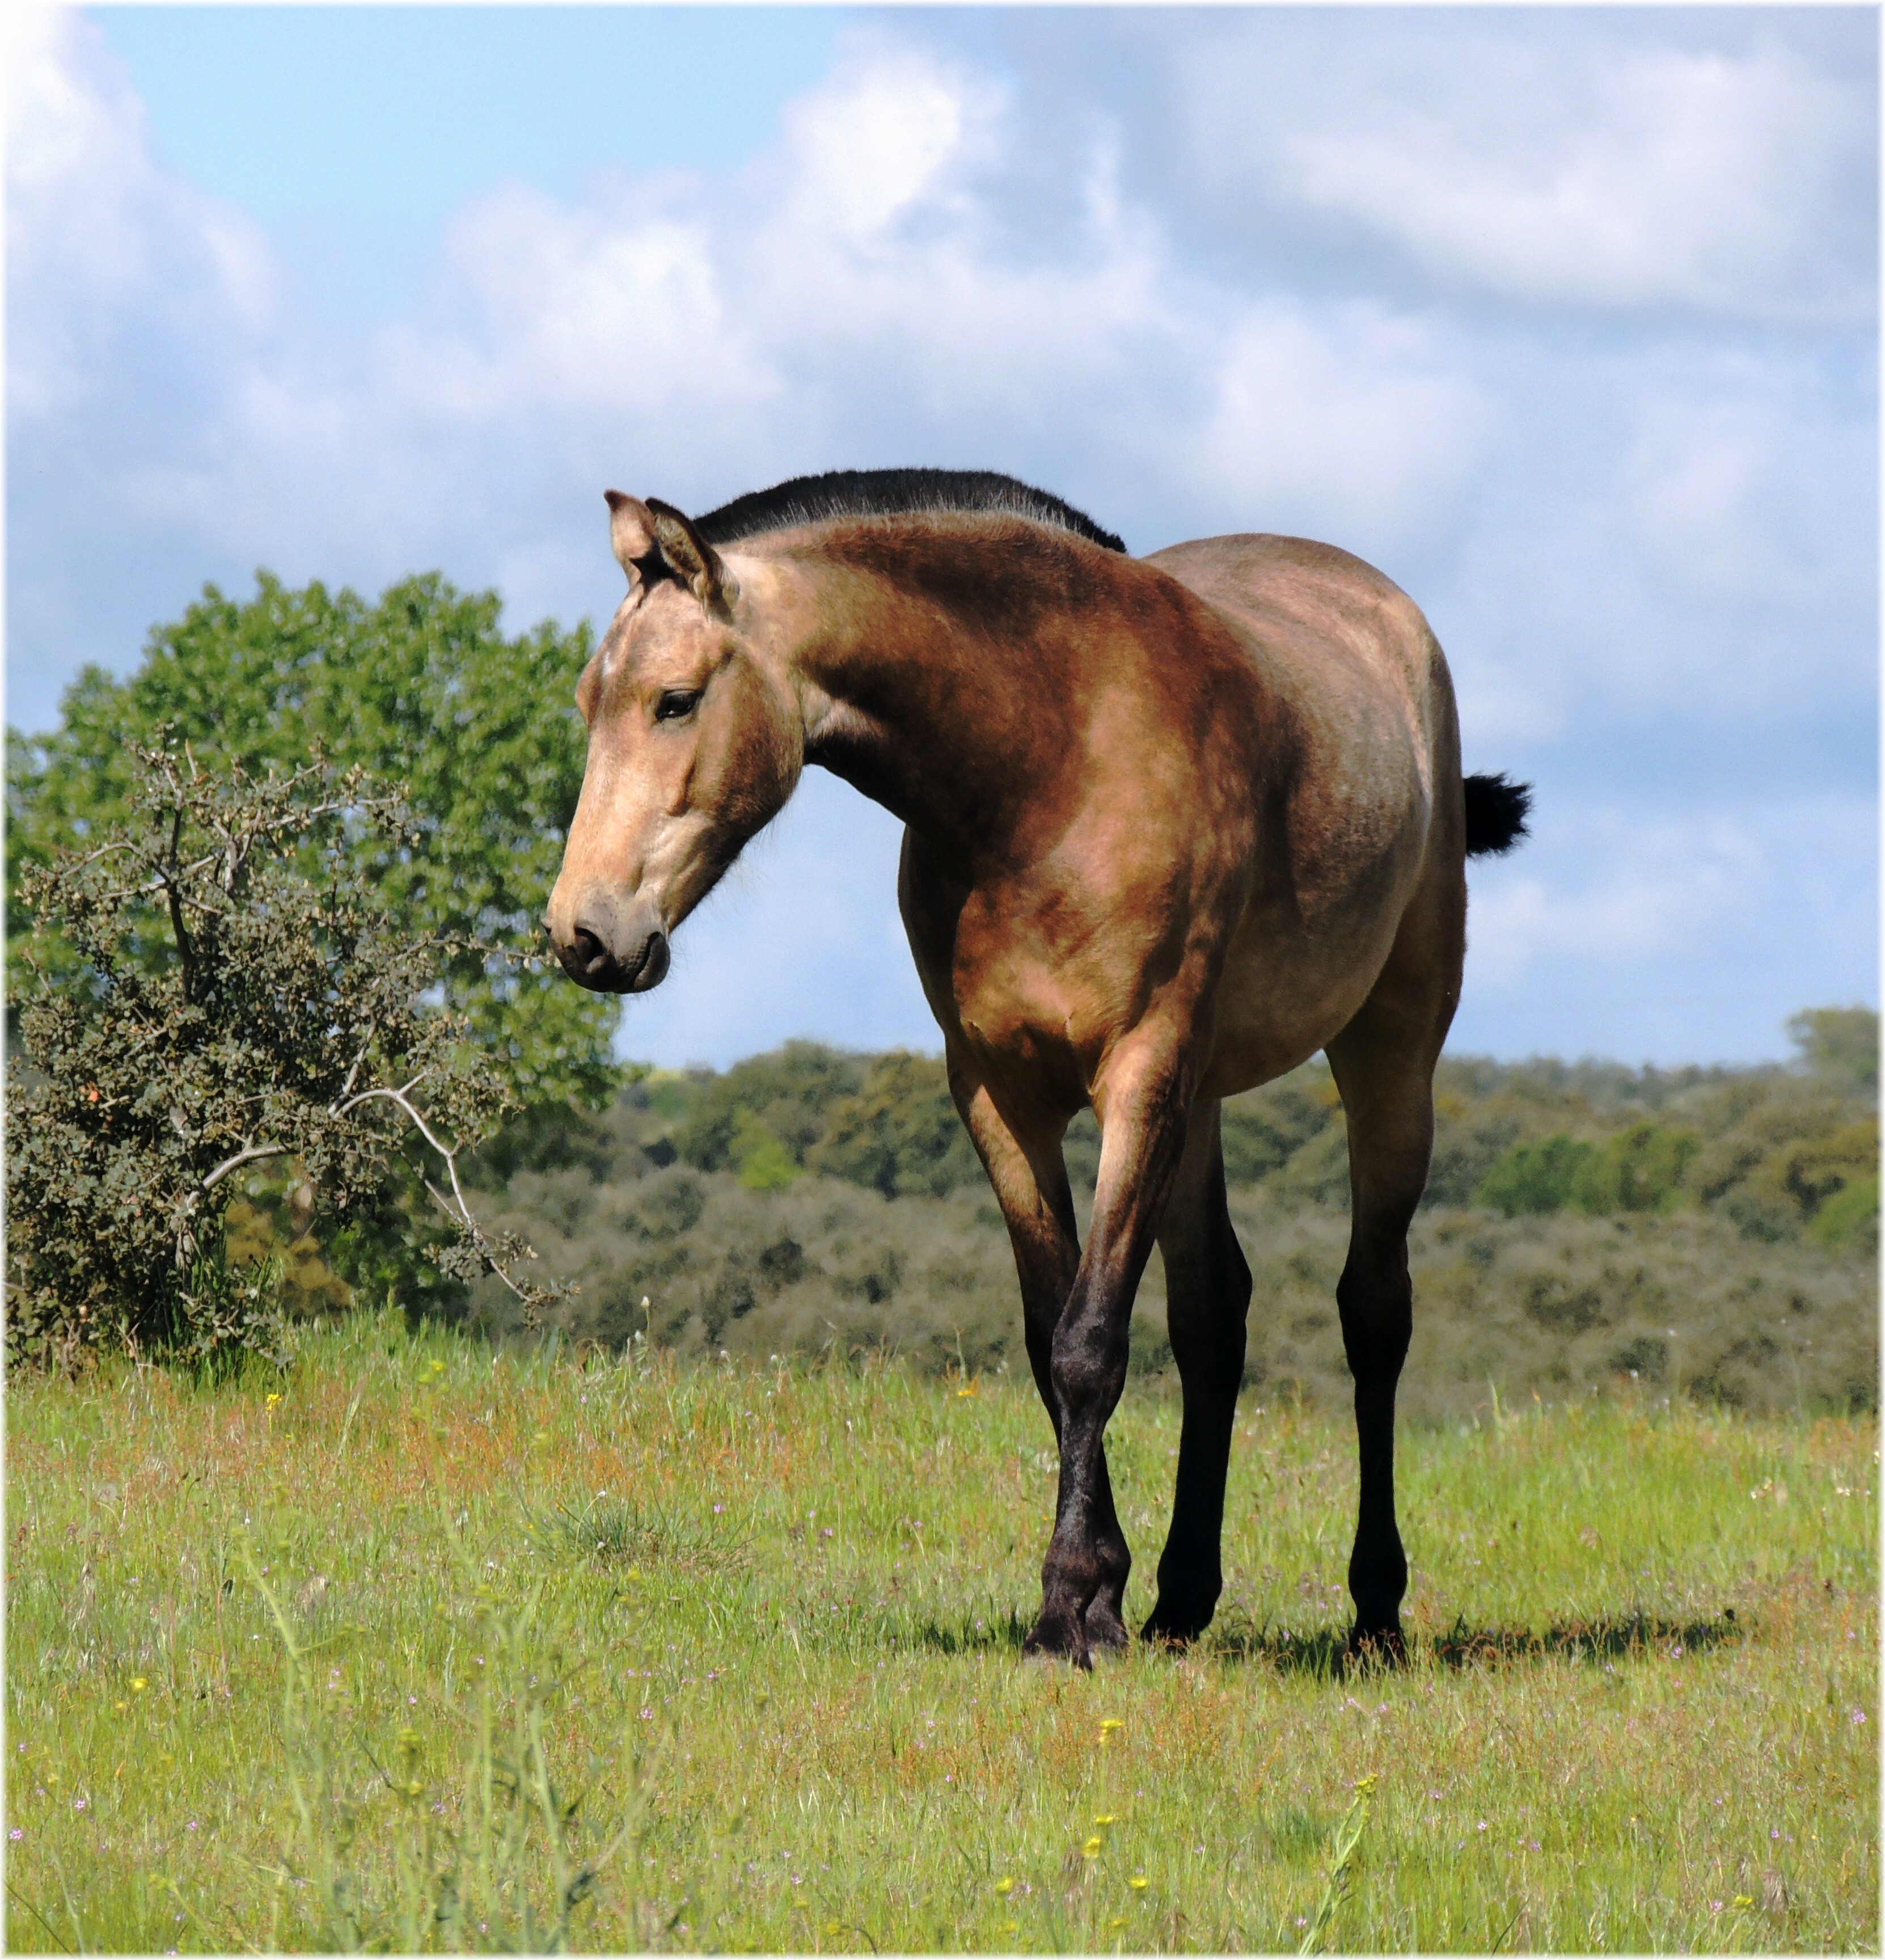
nature, meadow, prairie, europe, herd, pasture, grazing, ranch, horse, mammal, stallion, mane, fauna, plain, bridle, spain, espagne, grassland, vertebrate, europa, mare, naturaleza, salamanca, campo, natureza, caballos, espanha, natur, foal, espana, animales, mamiferos, castillaleon, equinos, colt, castilleyleon, pack animal, eventing, horse like mammal, mustang horse